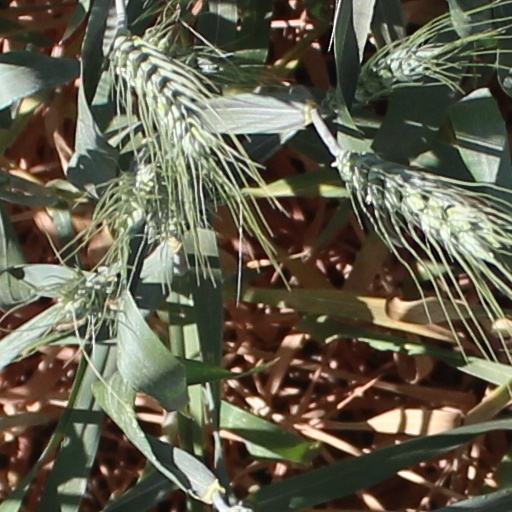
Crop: wheat